Elf

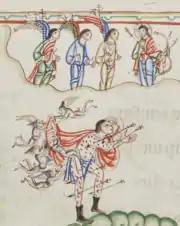
The Eadwine Psalter, f. 66r. Detail: Christ and demons attacking the psalmist.

In one or two Old English medical texts, elves might be envisaged as inflicting illnesses with projectiles. In the twentieth century, scholars often labelled the illnesses elves caused as "elf-shot", but work from the 1990s onwards showed that the medieval evidence for elves' being thought to cause illnesses in this way is slender; debate about its significance is ongoing.